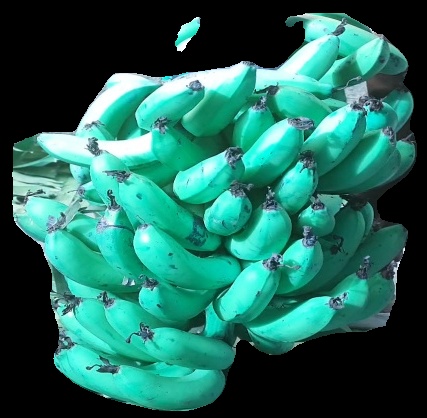
Variety: pachbale
Grade: grade3